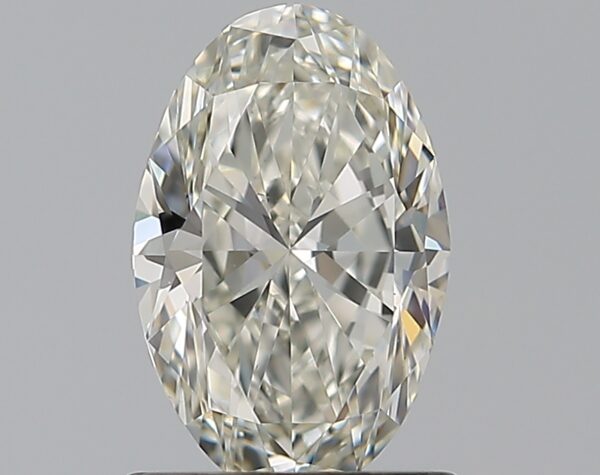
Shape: oval
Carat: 0.9
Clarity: VS1
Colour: J
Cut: EX
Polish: EX
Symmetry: VG
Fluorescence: F
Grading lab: GIA
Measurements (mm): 8.15 x 5.25 x 3.24